Religion in Spain

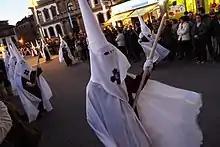
Procession of a Brotherhood during Easter in Spain.

However, some expressions of popular religiosity still thrive, often linked to Christian festivals and local patron saints. World-famous examples include the Holy Week in Seville, the Romería de El Rocío in Huelva or the Mystery Play of Elche, while the Sanfermines in Pamplona and the Falles of Valencia have mostly lost their original religious nature. The continuing success of these festivals is the result of a mix of religious, cultural, social and economic factors including sincere devotion, local or family traditions, non-religious fiesta and partying, perceived beauty, cultural significance, territorial identity, meeting friends and relatives, increased sales and a Massive influx of tourists to the largest ones.